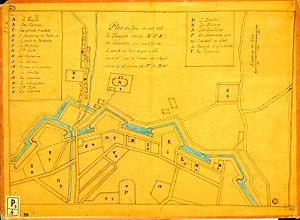
Plan des établissements religieux du quartier Très-Cloître dressé en 1685 pour pointer les nuisances sonores du temple réformé sur les établissements catholiques
L'abbaye Sainte-Cécile de Grenoble est un ancien couvent de femmes situé à Grenoble, dont l'activité s'étend entre les bornes historiques de la Contre-Réforme catholique et de la Révolution française. Le « siècle des saints » qui s’ouvre avec le XVIIᵉ siècle voit la création et l’essor de l’institution, tandis que le « siècle des lumières » qui le suit la voit difficilement survivre et la Révolution française précipite sa disparition.
Le Couvent des Minimes de Grenoble est un ancien édifice religieux construit à partir de 1644 par l'ordre contemplatif des Minimes et situé rue du Vieux temple à Grenoble, en France.